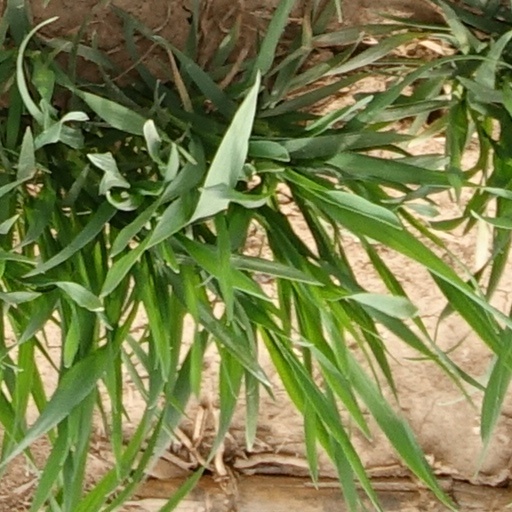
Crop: wheat